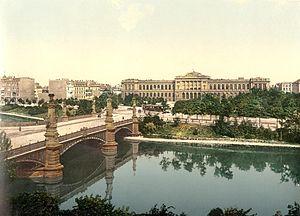
L’université de Strasbourg est une université française située à Strasbourg en Alsace. Son origine remonte à la création du Gymnase Jean-Sturm en 1538. Le Gymnase fut promu au rang d’Académie en 1566, sous l’empereur Maximilien II, puis devint université en 1621, sous l'empereur Ferdinand II. L'université passa sous le contrôle du Royaume de France en 1681 en même temps que la ville de Strasbourg. Le reste de son histoire est marquée par la Révolution française, l'annexion de l'Alsace-Lorraine par l'Empire allemand puis le retour à la France. Durant la Seconde Guerre mondiale elle dut se replier sur Clermont-Ferrand, et des étudiants et professeurs qui rejoignirent la Résistance ainsi que des étudiants Juifs et étrangers furent arrêtés et déportés. C'est pour ces raisons que l'université est la seule université française à s'être vue décerner la Médaille de la Résistance. Au lendemain de la guerre elle revint à Strasbourg puis fut scindée, en 1971, en trois universités spécialisées après les événements de Mai 68. L'université est officiellement réunifiée le 1ᵉʳ janvier 2009.
Le palais universitaire de Strasbourg, familièrement appelé « palais u », est un bâtiment de style néo-Renaissance, construit entre 1879 et 1884 sous la direction de l'architecte Otto Warth et inauguré par l'empereur Guillaume Iᵉʳ de Prusse en 1884.
Albert Schweitzer né le 14 janvier 1875 à Kaysersberg et mort le 4 septembre 1965 à Lambaréné, est un médecin, pasteur et théologien protestant, philosophe et musicien alsacien.